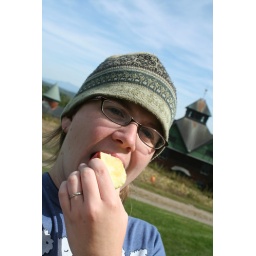
above the barn at shelbourne farms. The apple is fresh from a tree up the hill!